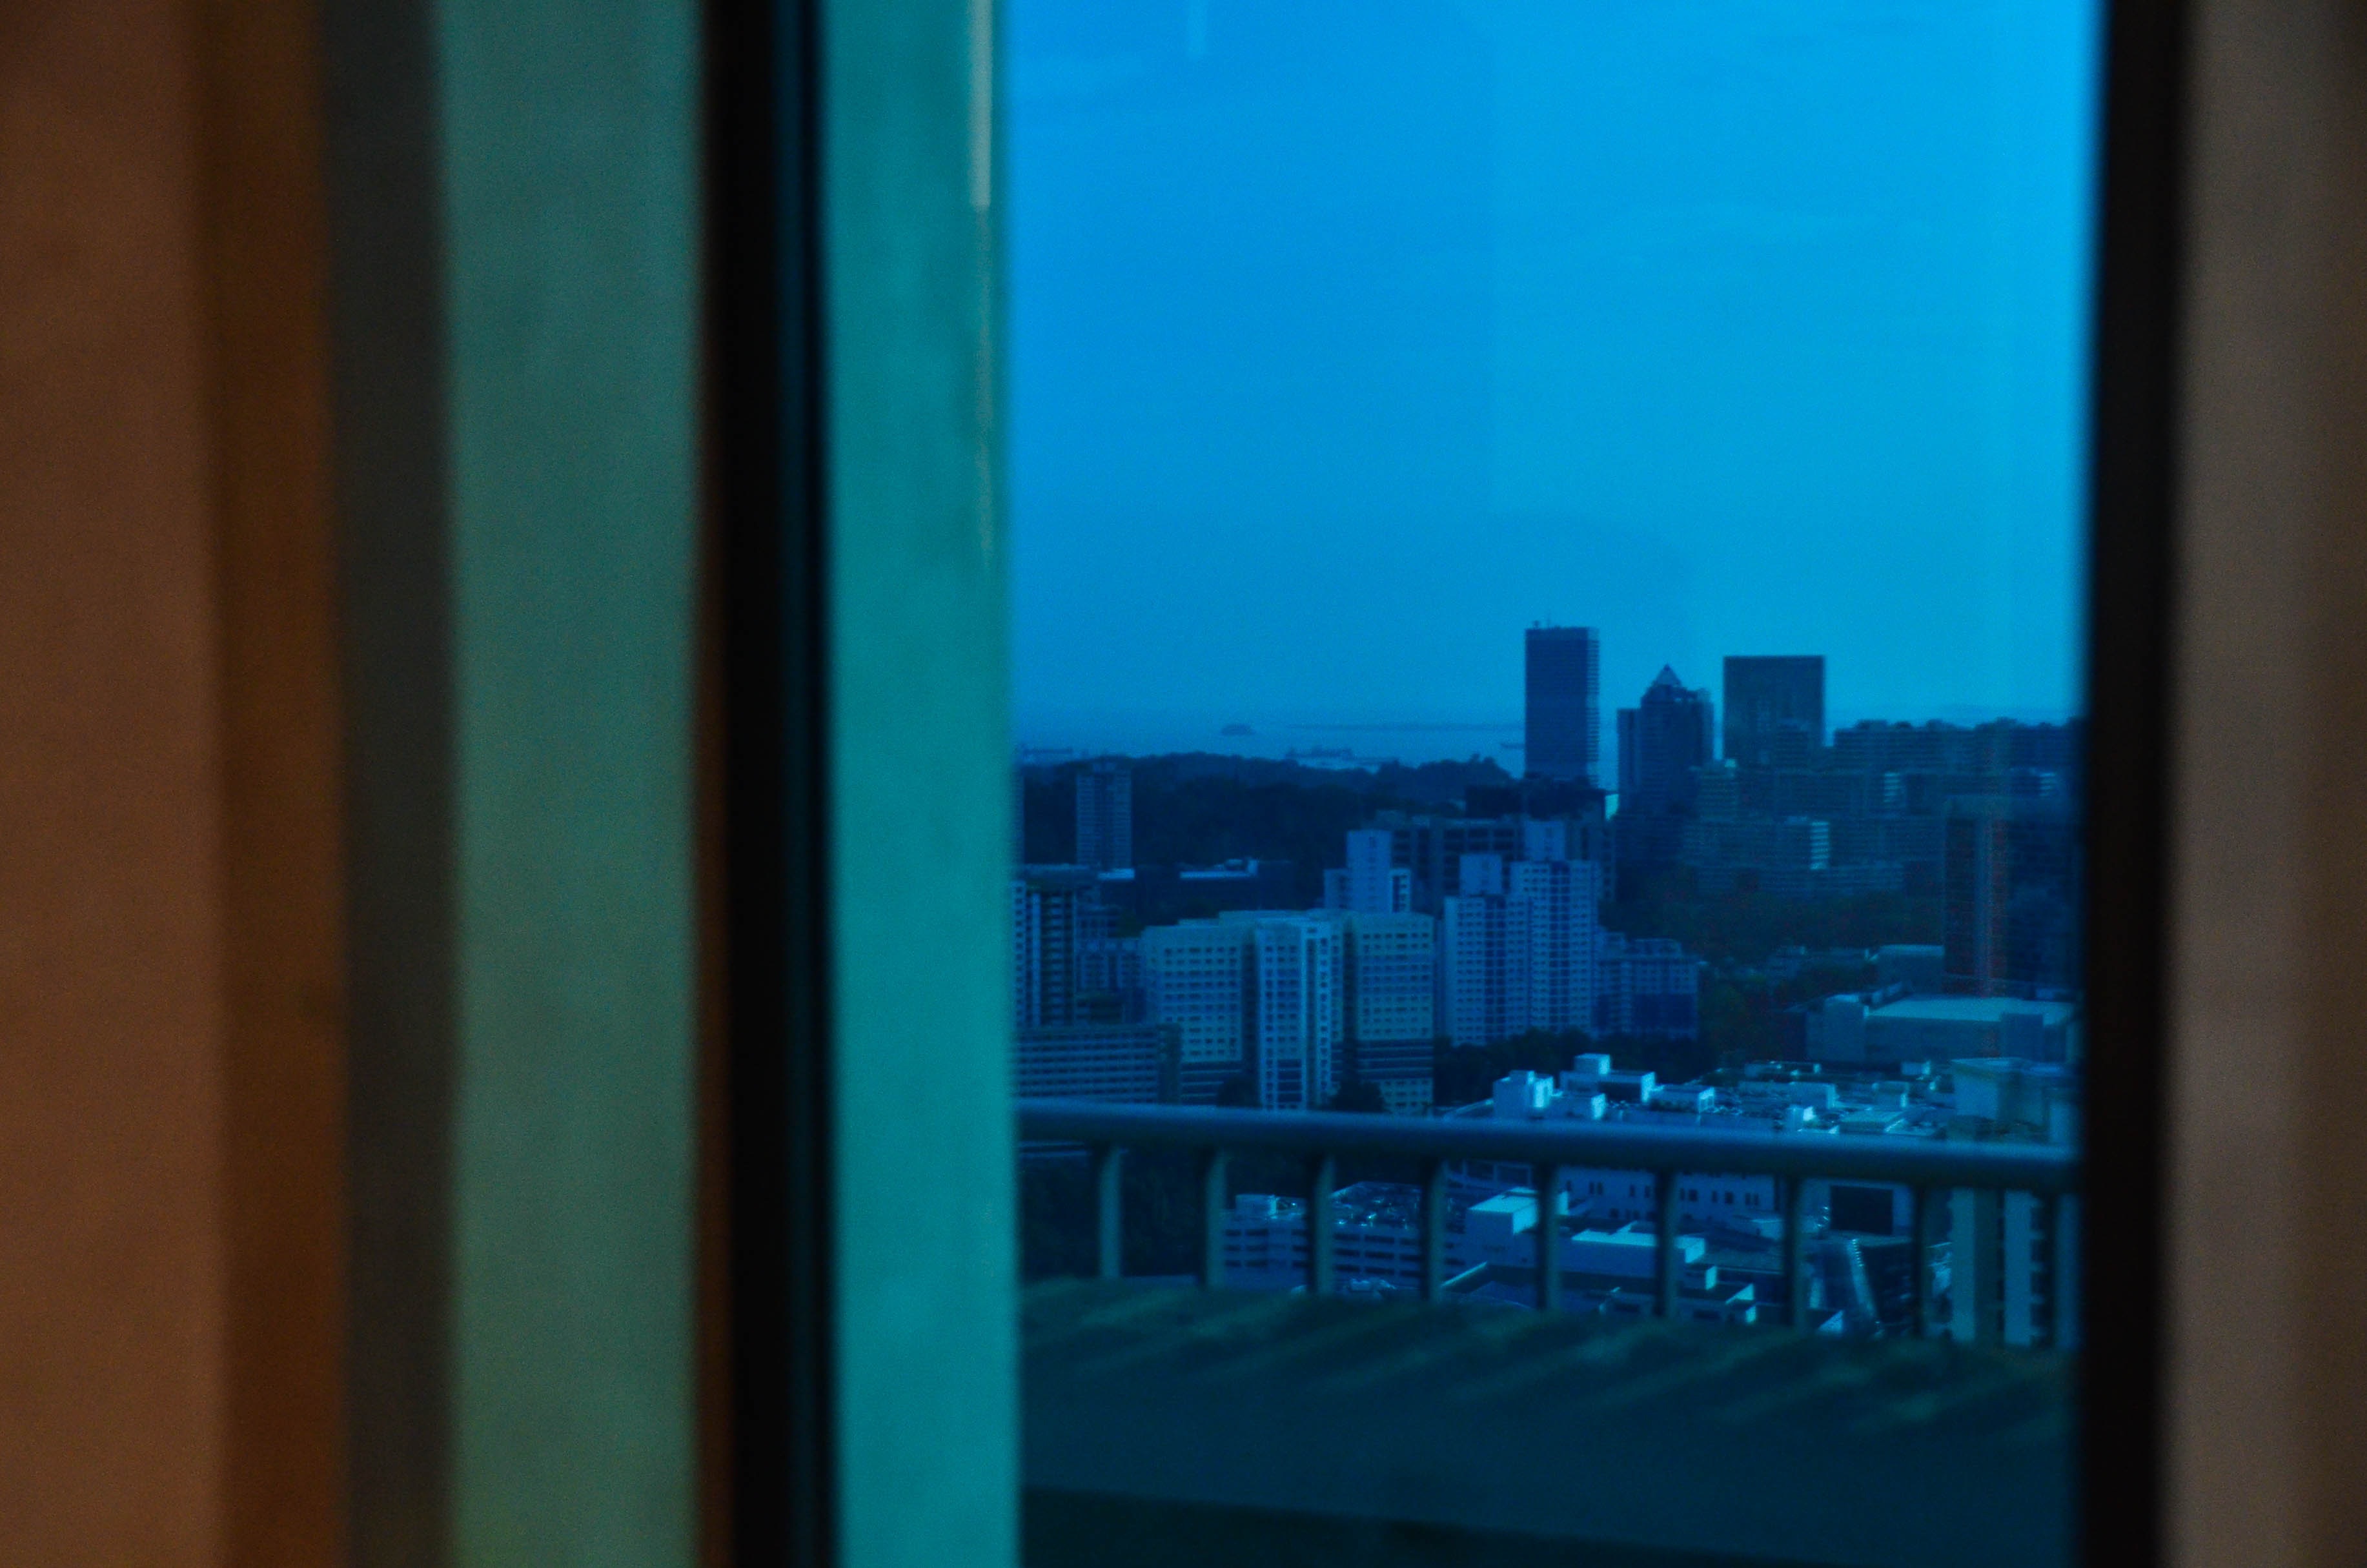
light, window, glass, skyscraper, wall, reflection, color, blue, shape, screenshot, window covering